Count Your Blessings (Instead of Sheep)

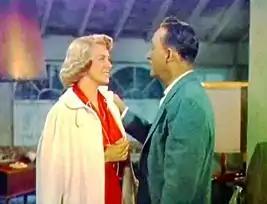
Rosemary Clooney and Bing Crosby in White Christmas

Berlin then incorporated the song to the film "White Christmas" to advance the relationship between the characters played by Bing Crosby and Rosemary Clooney. The sentimental theme reminds listeners to remember how much they are blessed instead of fretting about short-term problems.